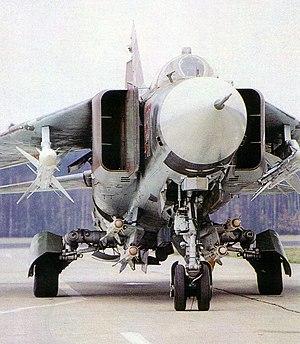
Le Mikoyan-Gourevitch MiG-23 est un avion de chasse soviétique à géométrie variable, capable d'opérer depuis des aérodromes petits et mal entretenus. Conçu par Mikoyan-Gourevitch, c'est le premier chasseur soviétique capable de repérer et d'engager des cibles volant plus bas que lui, et hors de portée visuelle. Une version spécialisée dans l'attaque au sol a également été réalisée. Le MiG-23 a été produit en grandes quantités à partir de 1970, et la version export reste au début du XXIᵉ siècle encore en service limité dans différents pays à travers le monde.